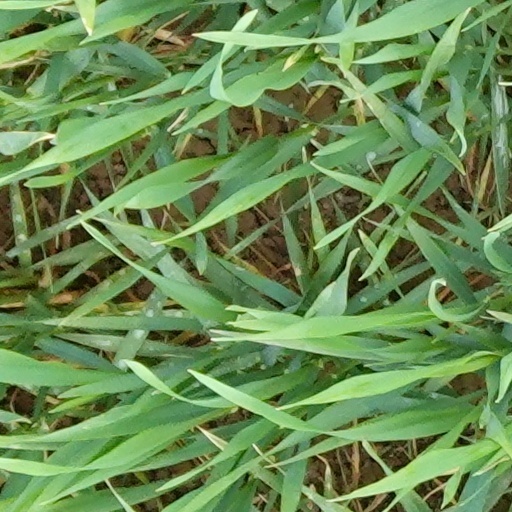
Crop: wheat